John D. Odegard School of Aerospace Sciences

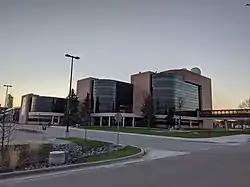
John D. Odegard School of Aerospace Sciences - Clifford Hall

The John D. Odegard School of Aerospace Sciences (UND Aerospace) is a multidisciplinary college within the University of North Dakota (UND) in Grand Forks, North Dakota. The school was formed in 1968. The majority of the school's fleet of over 120 aircraft is based at nearby Grand Forks International Airport and is the largest fleet of civilian flight training aircraft in North America. UND Aerospace also operates a flight training center at Phoenix–Mesa Gateway Airport in Mesa, Arizona. Today, the school has many aerospace-related programs including commercial aviation (fixed wing and rotorcraft), Unmanned aircraft systems operations, air traffic control, airport management, Space Studies, Computer Science, Atmospheric Sciences, and Earth System Science & Policy. Currently, the school has over 500 faculty and 2,000 students making it the second largest of UND's degree-granting colleges. The present dean of the school is Robert Kraus.